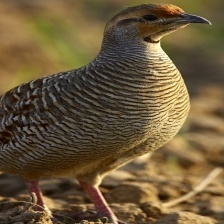
Species: BLACK FRANCOLIN
Scientific name: FRANCOLINUS FRANCOLINUS
ImageNet parent category: partridge